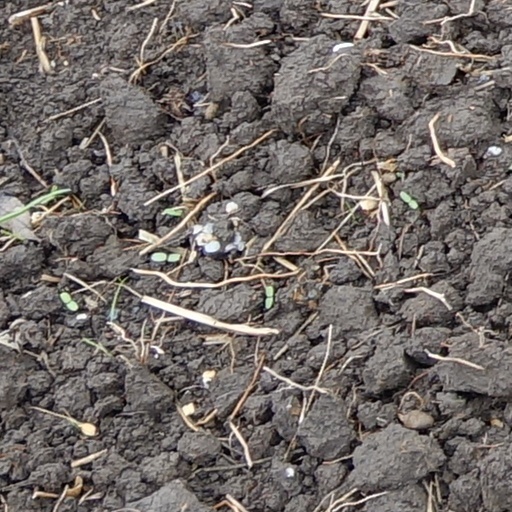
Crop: wheat